Metasequoia

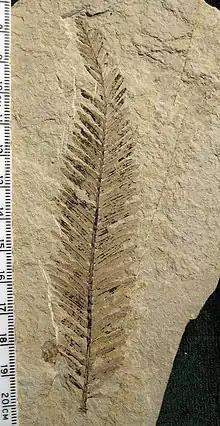
Eocene (Ypresian) age "M. occidentalis" branchlet

The fossil of this genus was discovered by Shigeru Miki in 1939. In 1941, Miki published the description of the fossil plant which he gave the name "Metasequoia". In the winter of the same year, a Chinese botanist Toh Gan (干铎) discovered an unusual big tree in Modaoxi (磨刀溪; presently, Moudao (谋道), in Lichuan County, Hubei). The locals called this tree shui-sha (水桫). Because it was winter, the tree already lost all its leaves, so no specimens were collected by Mr. Gan. In 1942, another botanist, Mr. Zhan Wang (王战) visited Modaoxi and collected living specimens. Mr. Wang believed this tree belonged to a known species "Glyptostrobus pensilis" (水松) and filed the specimens away. In 1945, Mr. Wang showed the specimens to botanist Wan Chun Cheng (郑万钧). Mr. Cheng determined that the tree did not belong to "Glyptostrobus pensilis", but was a new species. Mr. Cheng then sent a specimen to prominent botanist Hu Xiansu, the director of Fan Memorial Institute of Biology. Hu, despite the chaos of war between China and Japan, was still keeping track of international botanic literature. Hu recognized the living specimen was of the same genus of Miki's fossil genus ""Metasequoia"". After more study, Hu and Cheng published the new species "Metasequoia glyptostroboides" (Hu et Cheng) in May 1948 in the Bulletin of Fan Memorial Institute of Biology. The discovery of a "living fossil" instantly attracted attention from botanists around the world. It was widely regarded as "the greatest discovery of botany in 20th century". In 1948, the Arnold Arboretum of Harvard University, through the help of Hu and Cheng, funded an expedition by Chinese collectors to collect seeds. Soon after, seeds were distributed to various universities and arboreta worldwide for growth trials.